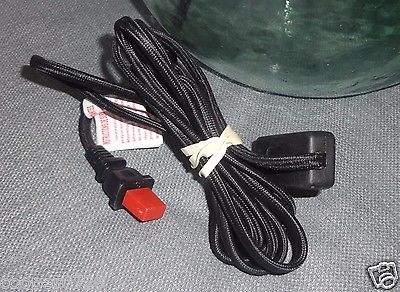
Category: lamp